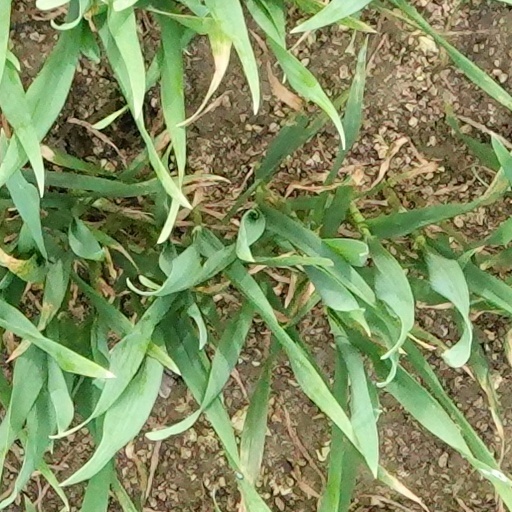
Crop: wheat